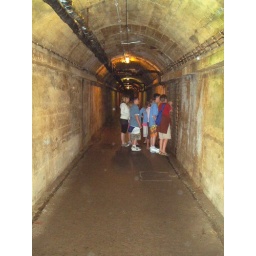
orb floating behind girl in white top and at 2 oclock position on wall